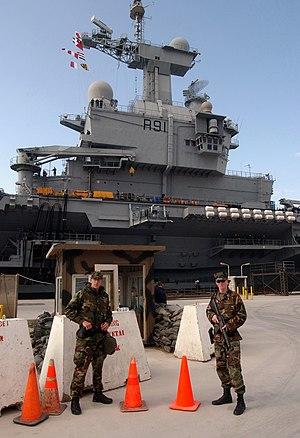
La base navale de Crète est une base navale majeure de la marine hellénique et de l'OTAN dans la baie de Souda en Crète, en Grèce.